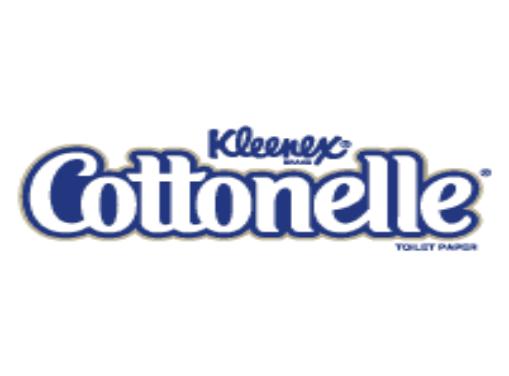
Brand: kleenex
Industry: Necessities